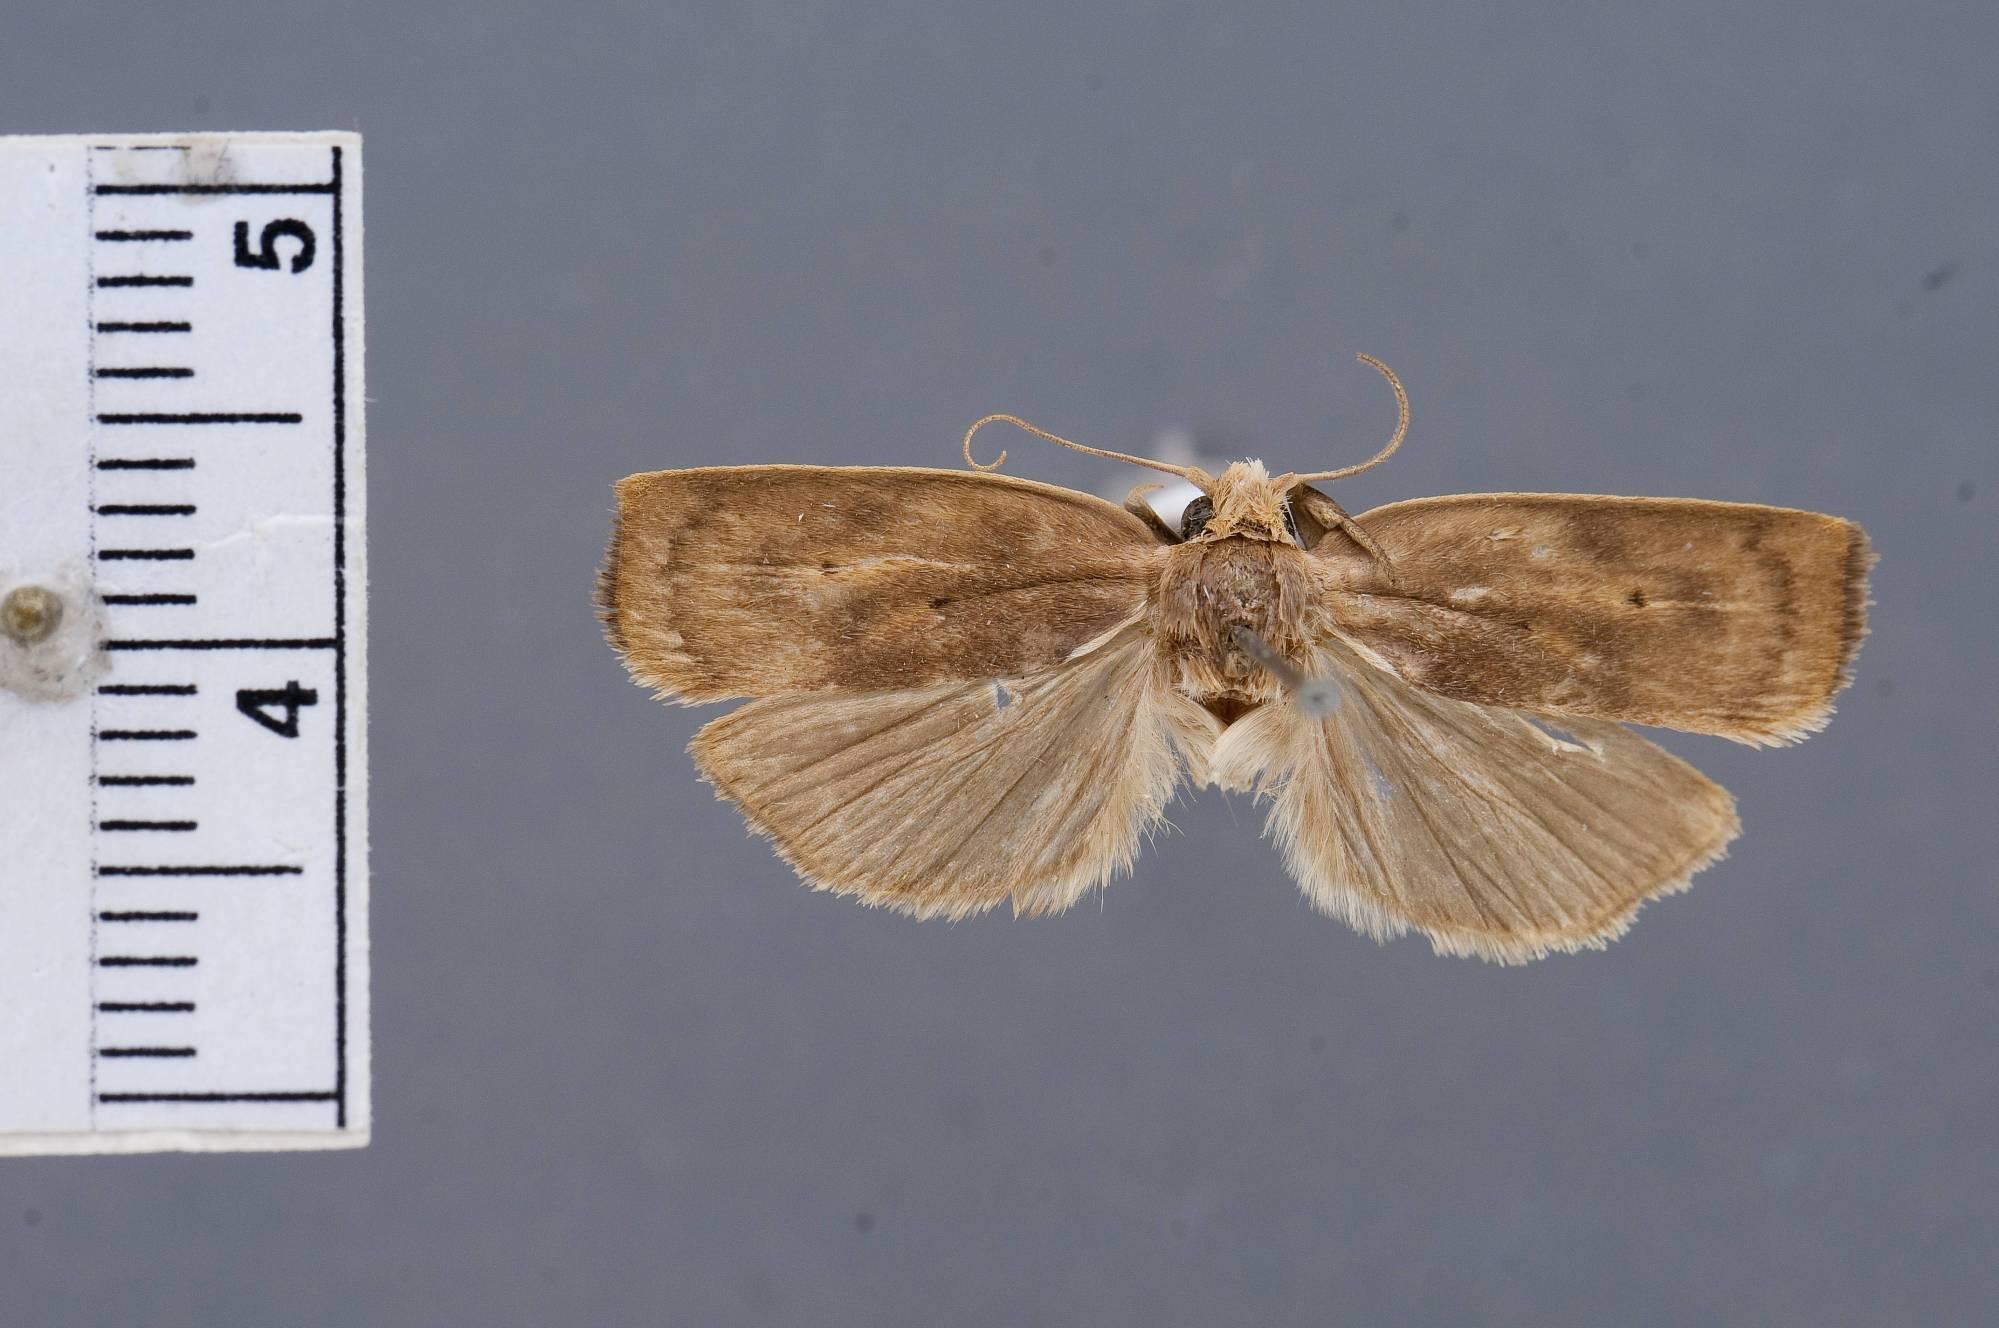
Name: Mesoptycha hebes
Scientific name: Mesoptycha hebes Dognin, 1905
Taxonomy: Animalia, Arthropoda, Insecta, Lepidoptera, Glossata, Depressariidae, Stenomatinae
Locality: Micay, Cauca, Colombia
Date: Aug 1896